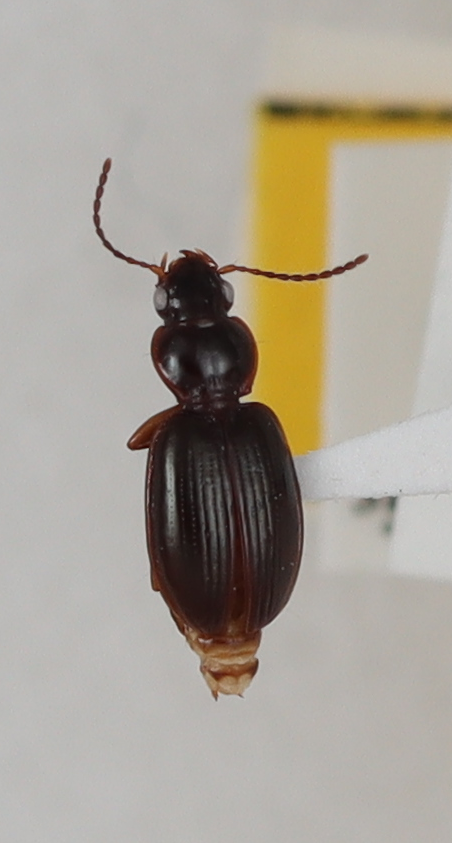
Scientific name: Mecyclothorax konanus
Plot: 17
Trap: E
Collected: 20190522